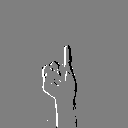
ASL letter: i